Jettenbach, Rhineland-Palatinate

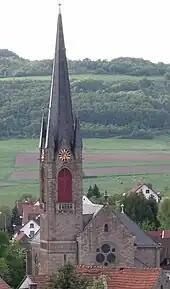
Jettenbach Church ("Musikantendom")

The council is made up of 12 council members, who were elected by majority vote at the municipal election held on 7 June 2009, and the honorary mayor as chairman.